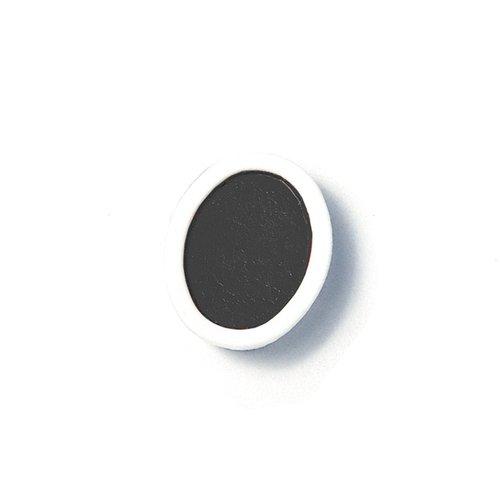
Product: PRANG Refill Pans for Oval Watercolor Paint Set, 12 Pans per Box, Black (00808)
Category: Toys & Games | Arts & Crafts | Drawing & Painting Supplies | Paints | Watercolor Paint
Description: Great Condition.
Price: $11.51
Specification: ASIN:B0044SERU8|ShippingWeight:3.2ounces(Viewshippingratesandpolicies)|DomesticShipping:ItemcanbeshippedwithinU.S.|InternationalShipping:ThisitemcanbeshippedtoselectcountriesoutsideoftheU.S.LearnMore|DateFirstAvailable:July26,2010